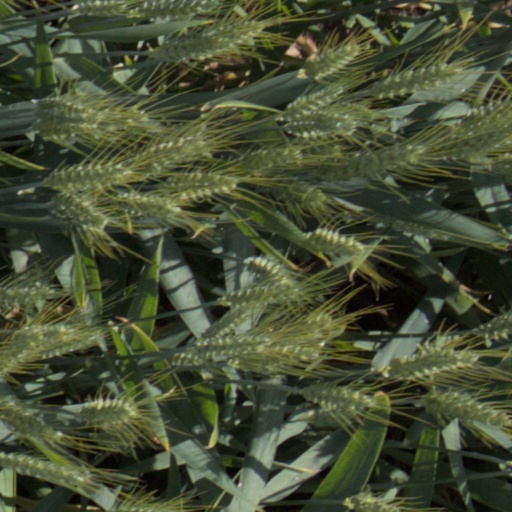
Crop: wheat